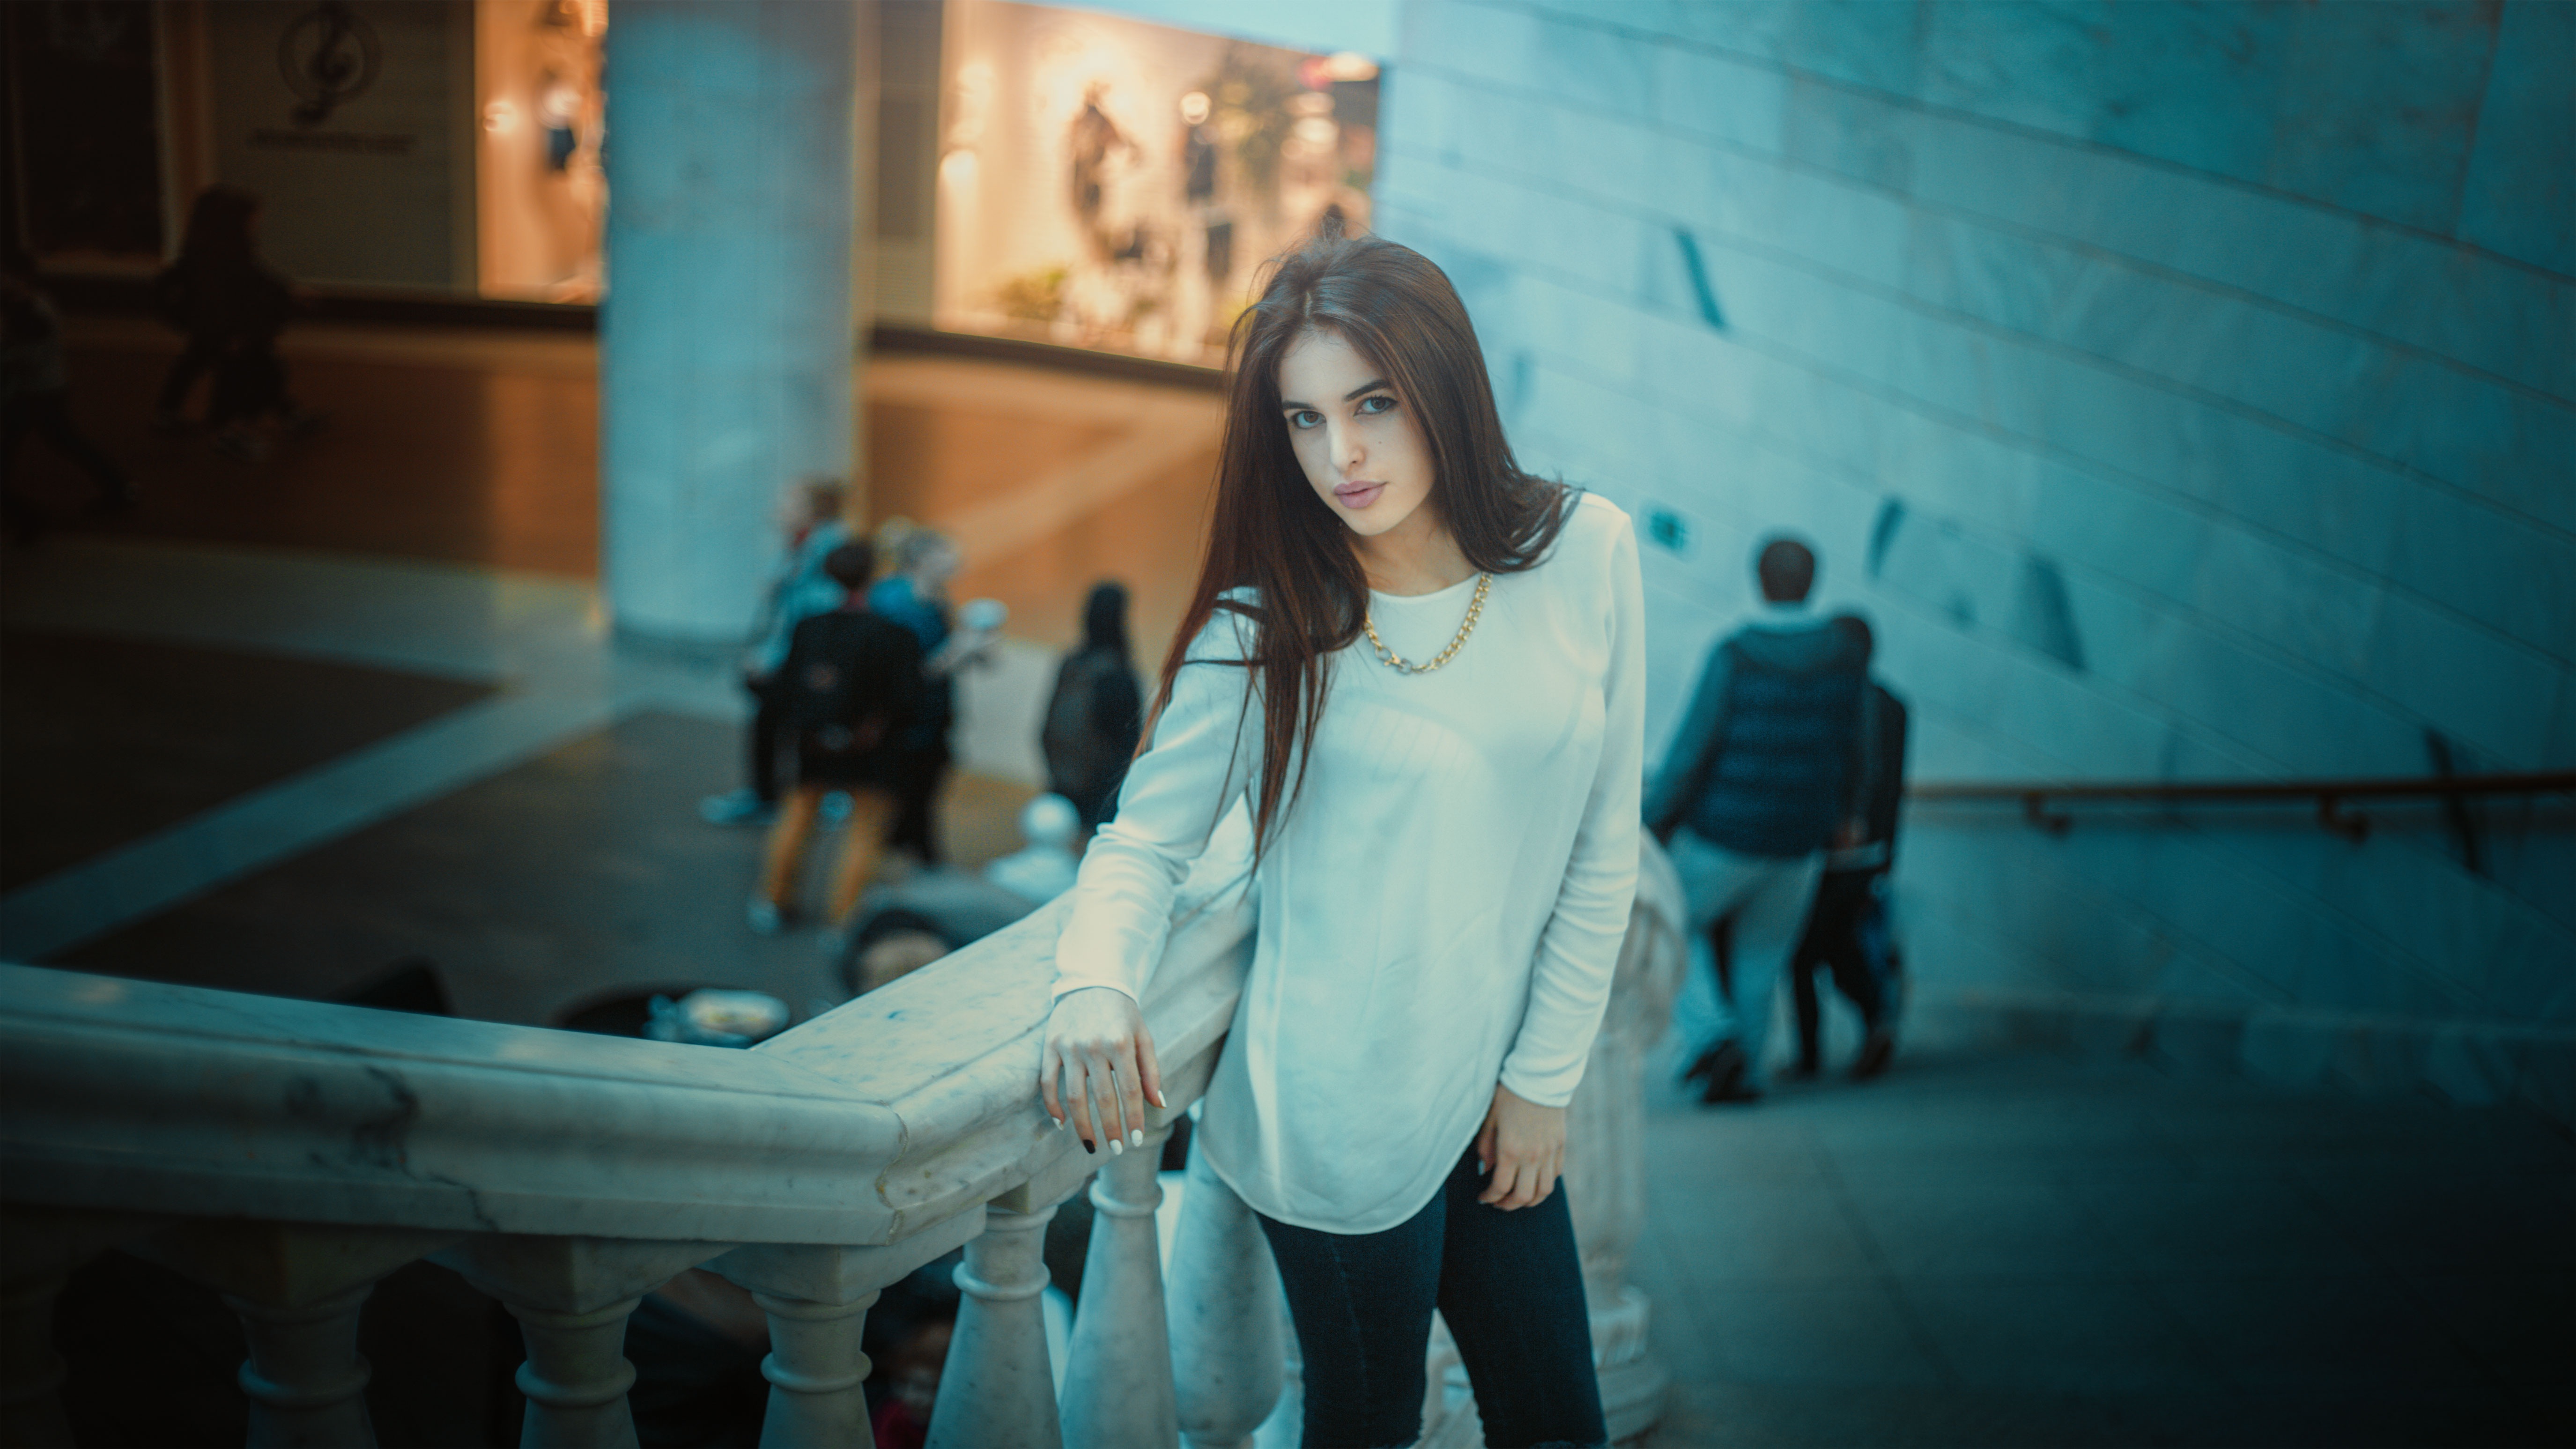
people, girl, woman, photography, shop, model, young, studio, fashion, blue, clothing, shopping, modern, pants, gum, photograph, snapshot, beauty, beautiful, posture, stylish, blouse, photo shoot